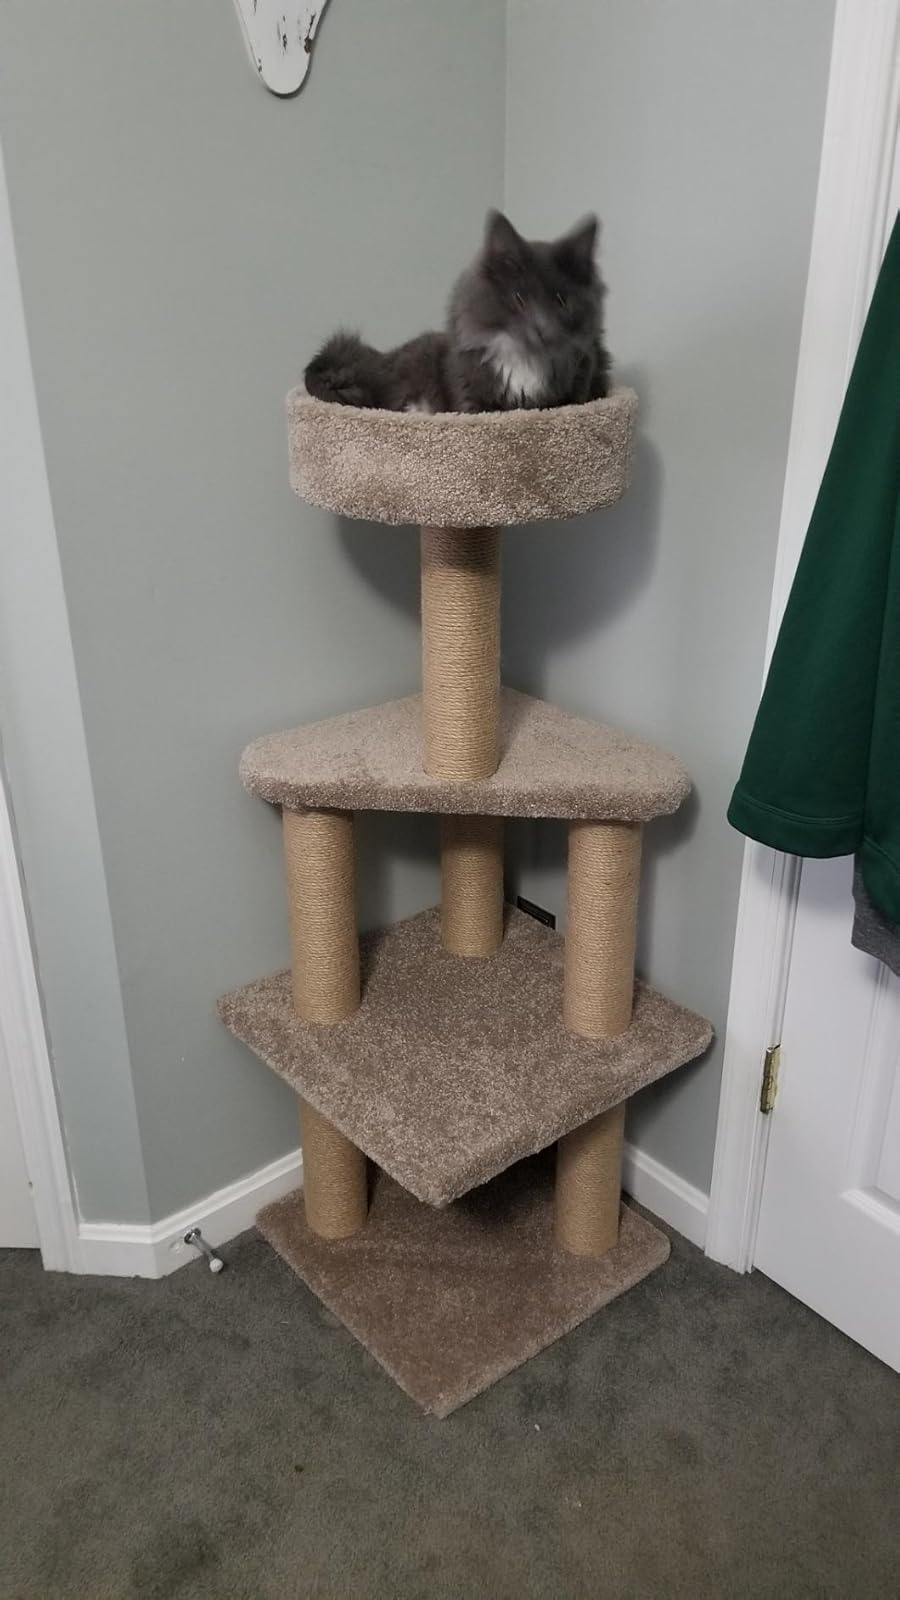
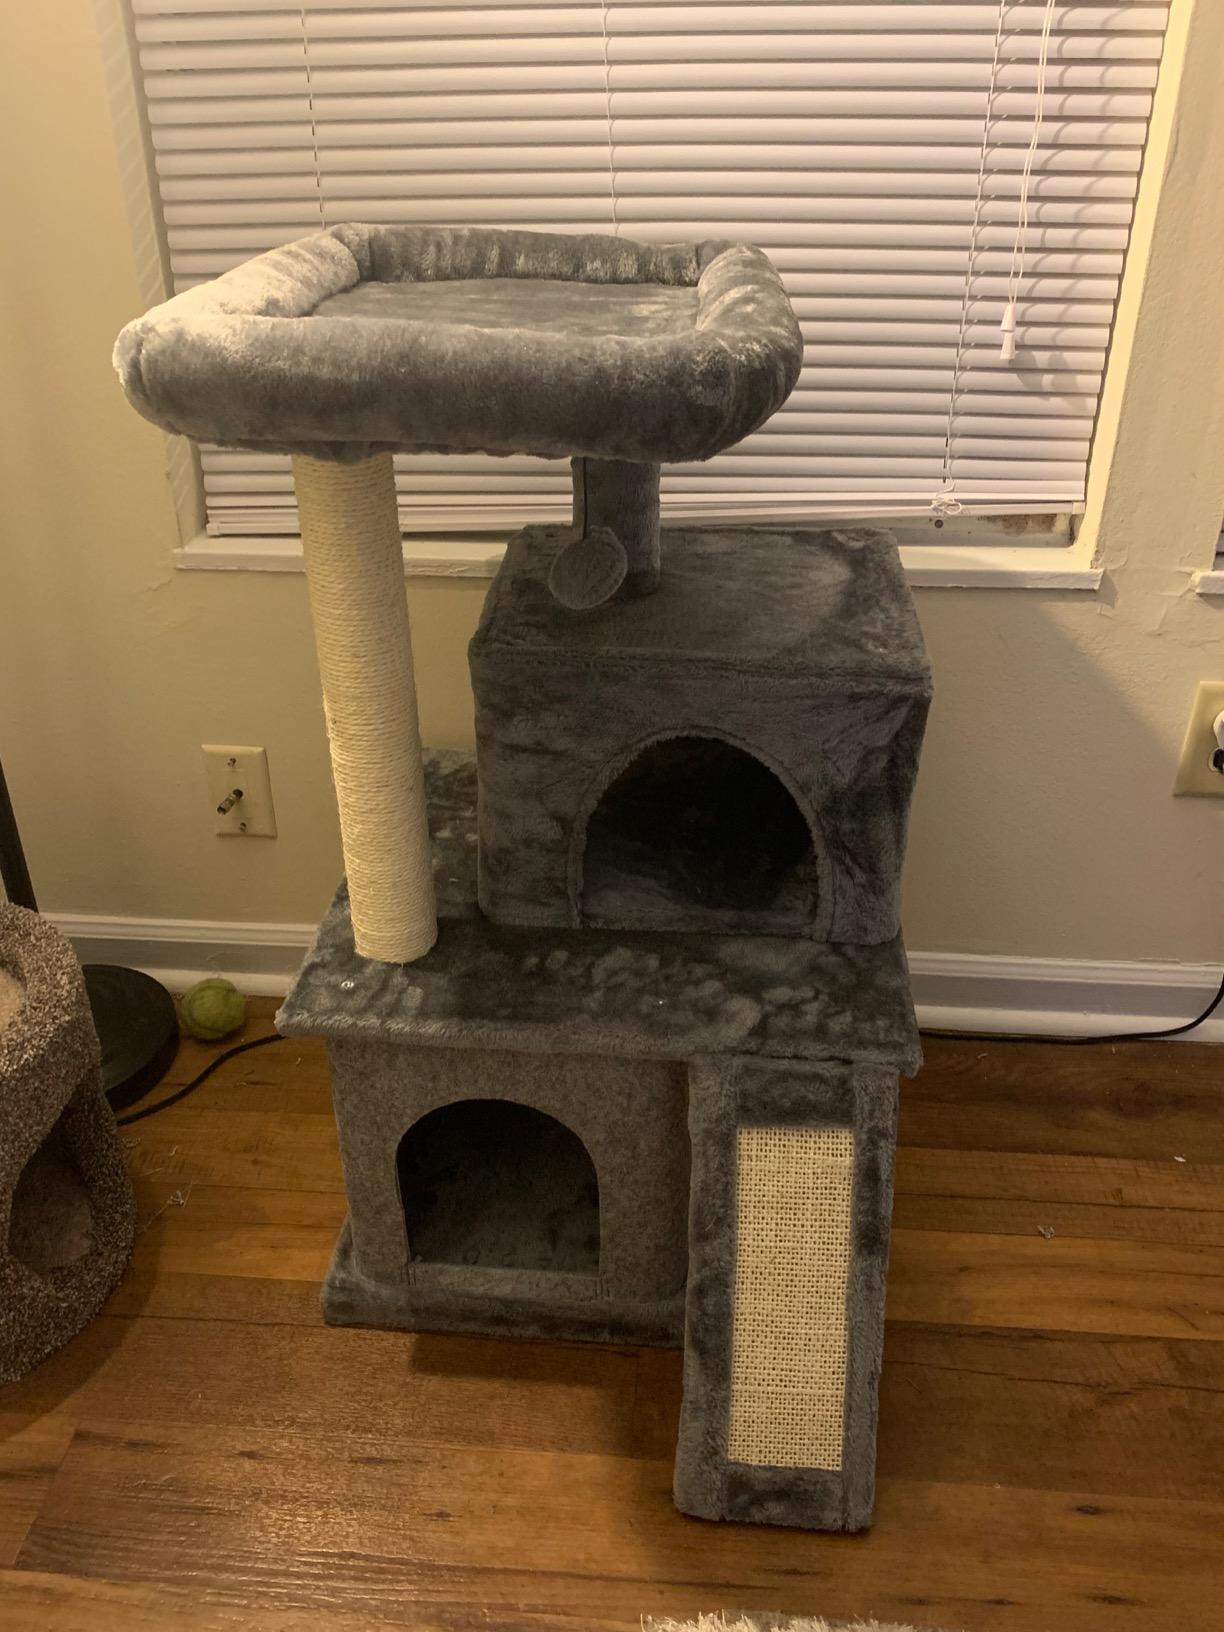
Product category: items_cat tree
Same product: no